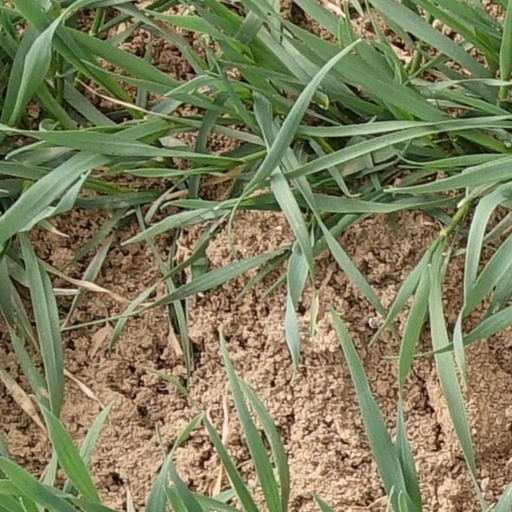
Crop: wheat